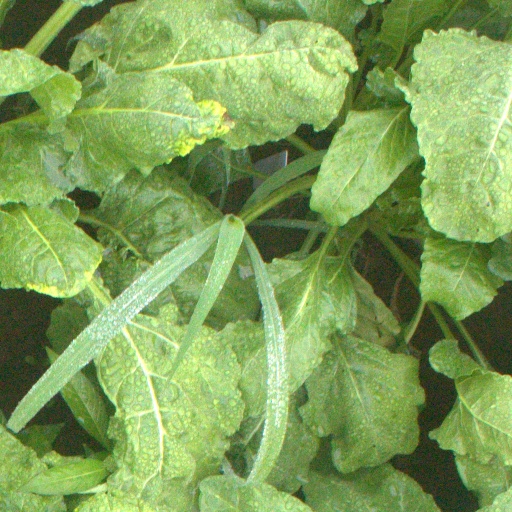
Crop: sugar beet